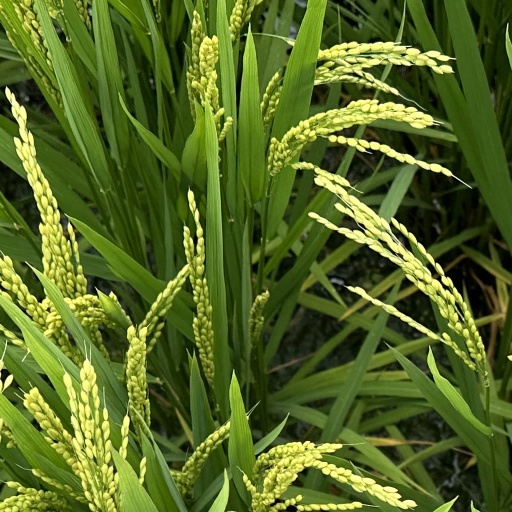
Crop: rice